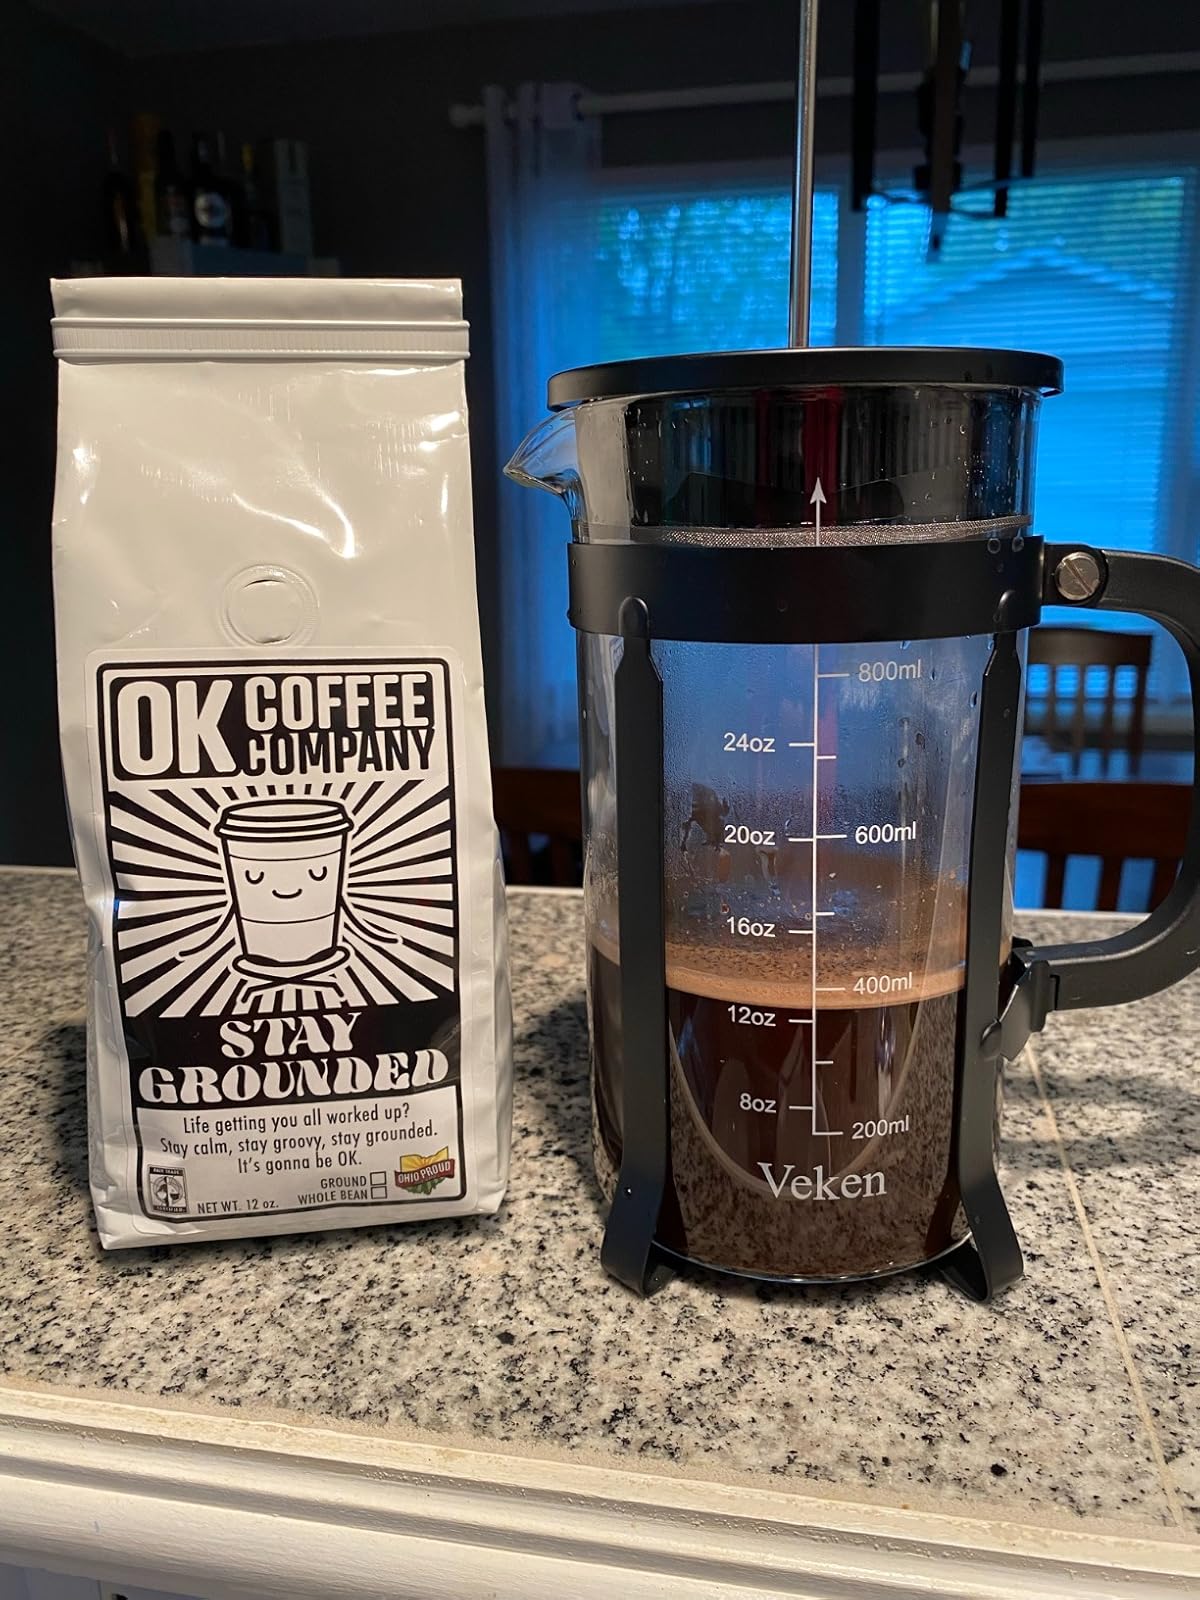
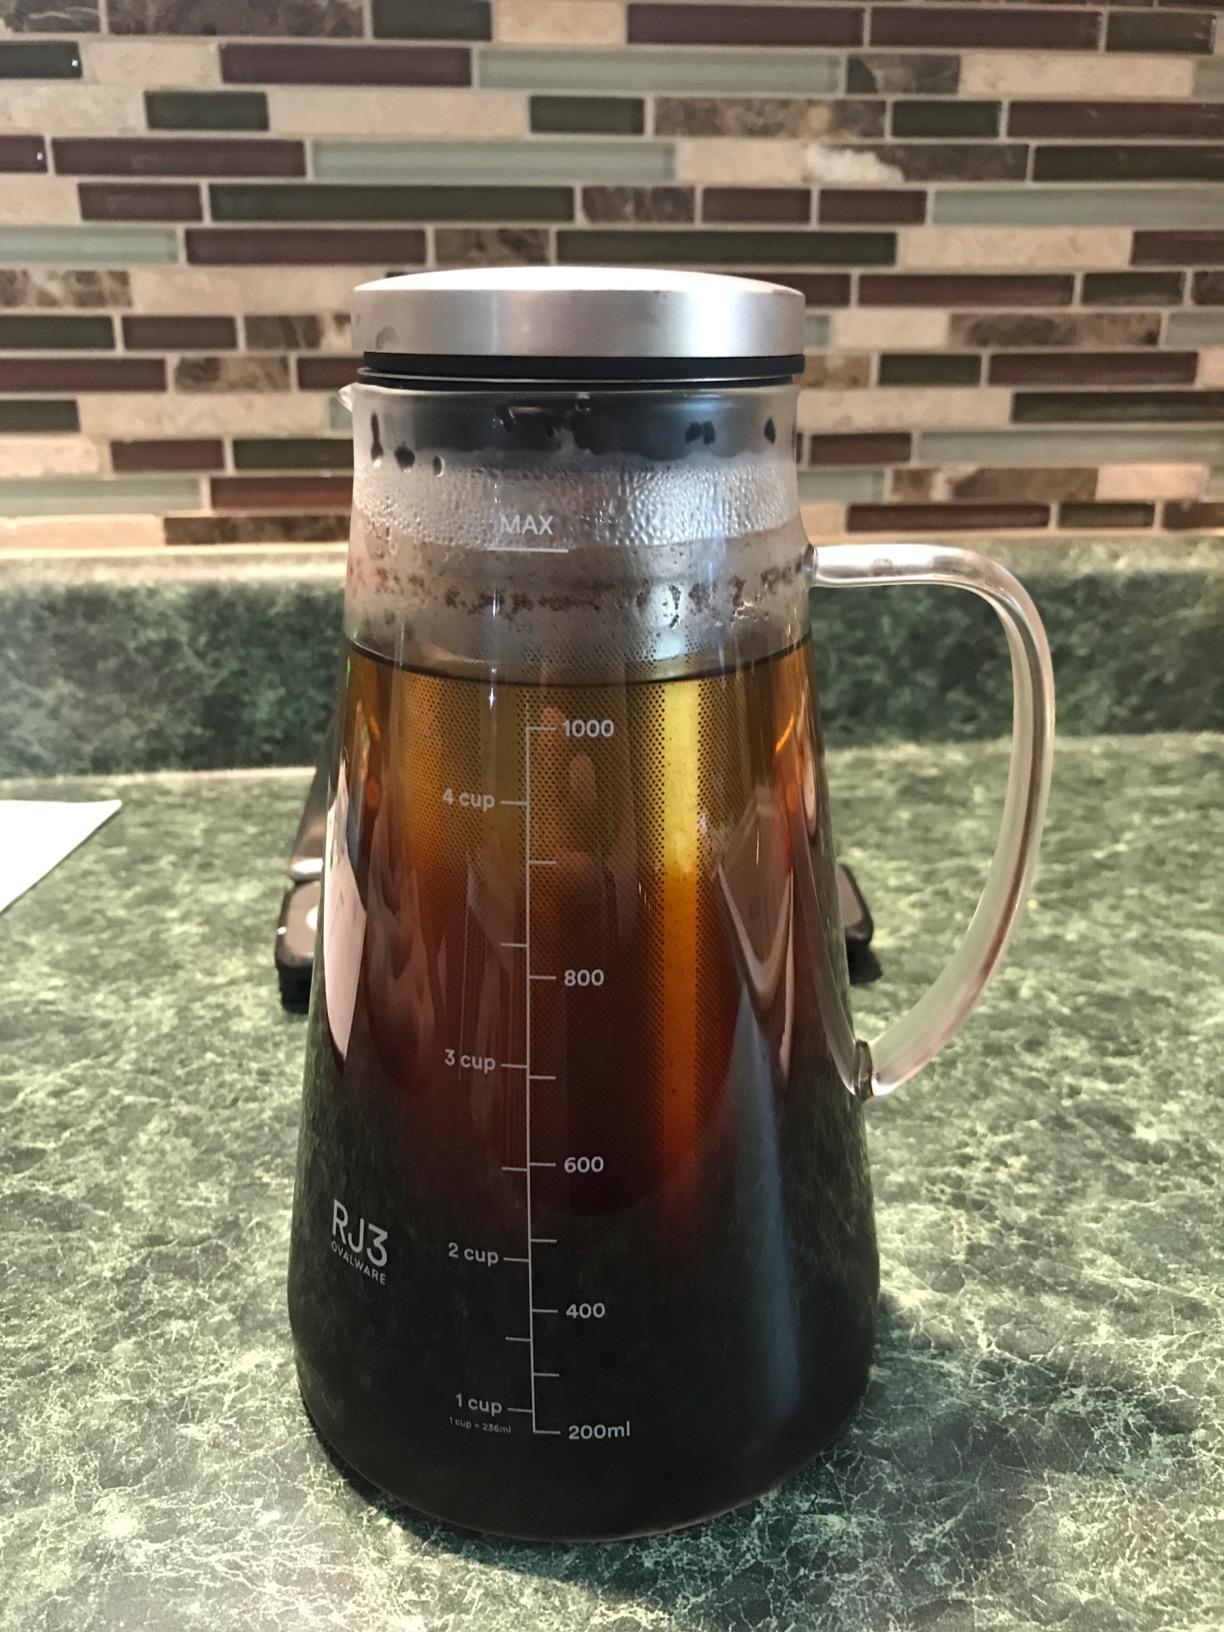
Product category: items_tea
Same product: no